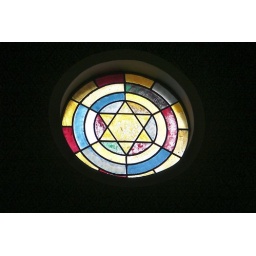
The stained glass window over the entrance to the Synagog